Pete Krebs

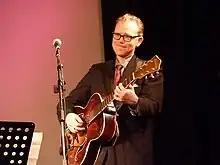
Pete Krebs at the Redwood Coast Jazz Festival, 2011

Pete Krebs is an American musician from Portland, Oregon, best known as a member of the punk-pop band Hazel, and for "No Confidence Man", a split single with Elliott Smith.